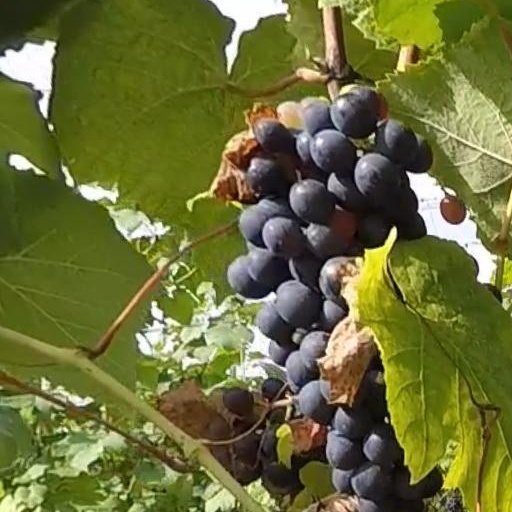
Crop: grape